Ricky Van Veen

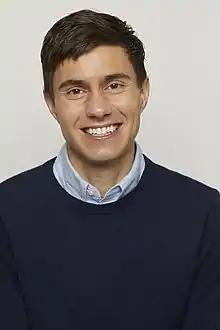
Van Veen in 2018

Richard Rafael Van Veen (born December 14, 1980) is an American entrepreneur and the Head of Global Creative Strategy at Facebook. Van Veen co-founded Connected Ventures, the early tech startup that launched the comedy brand CollegeHumor and the video sharing website Vimeo. He was also CEO of Notional, the television production company behind the popular series "Chopped".